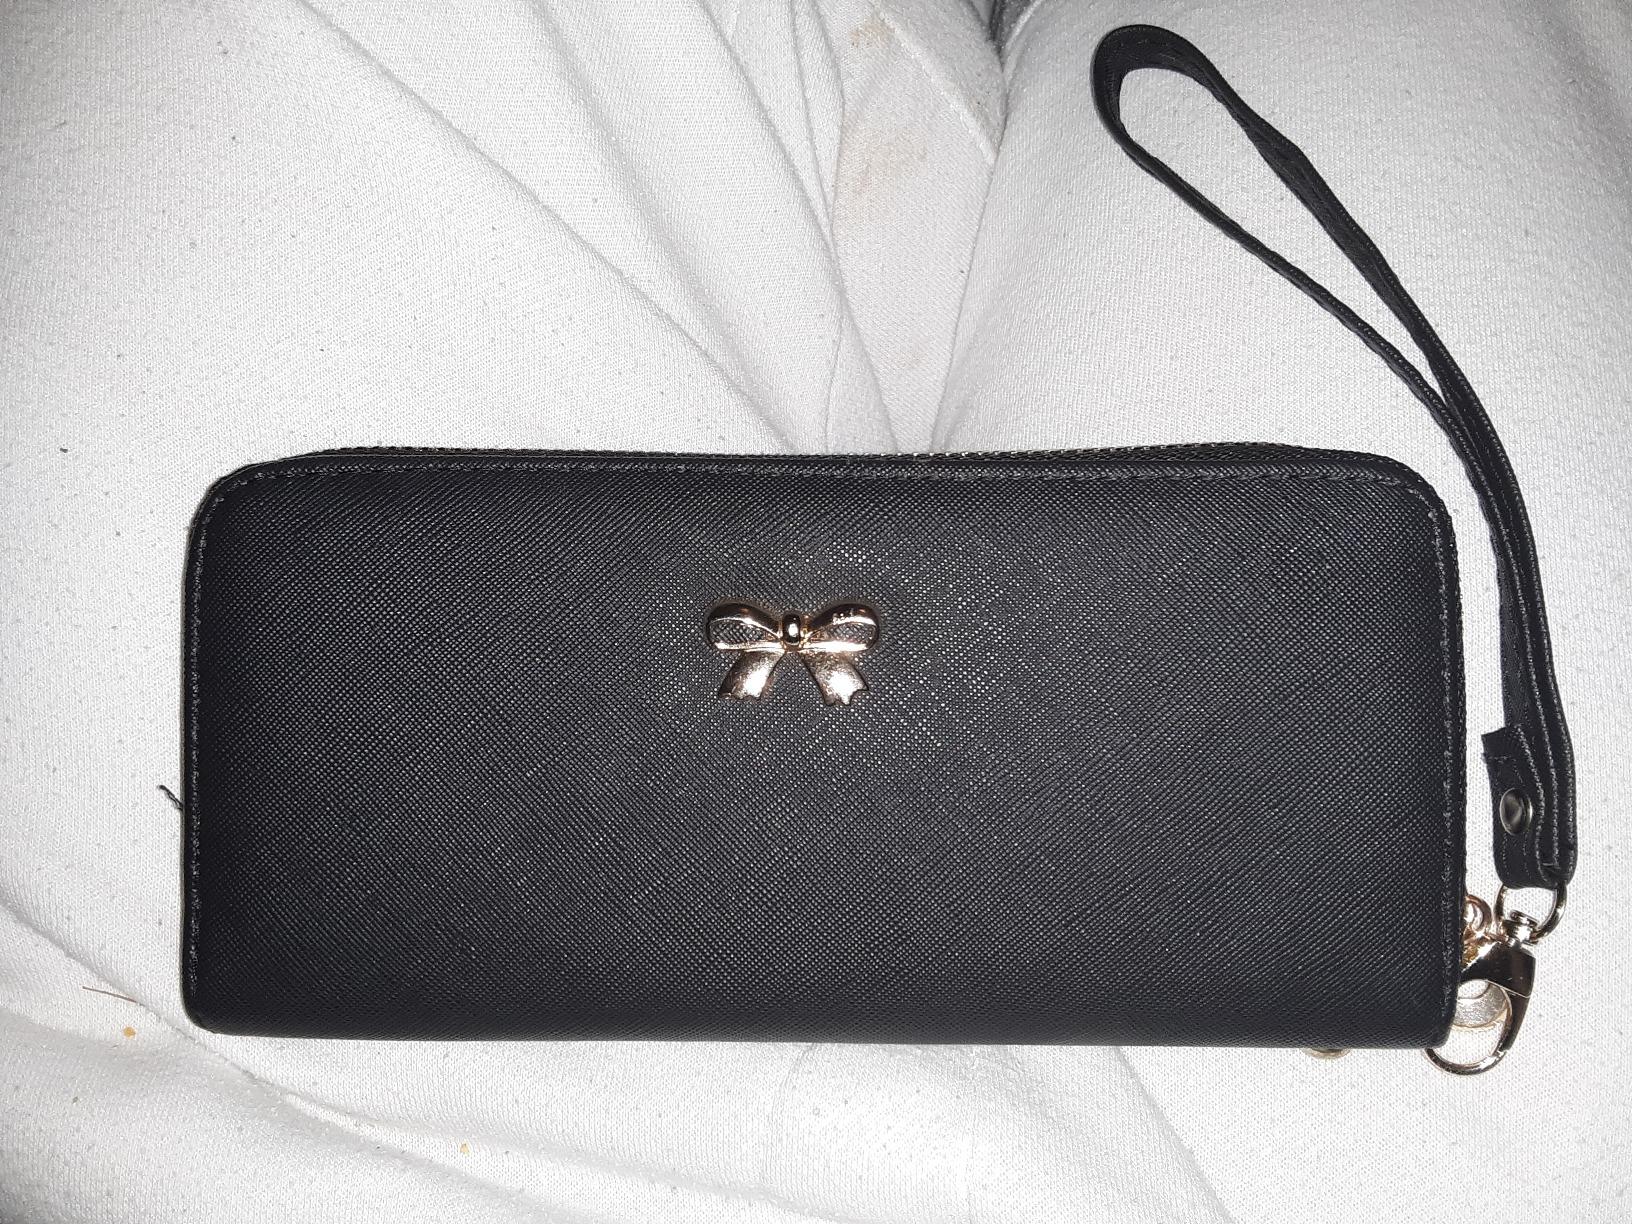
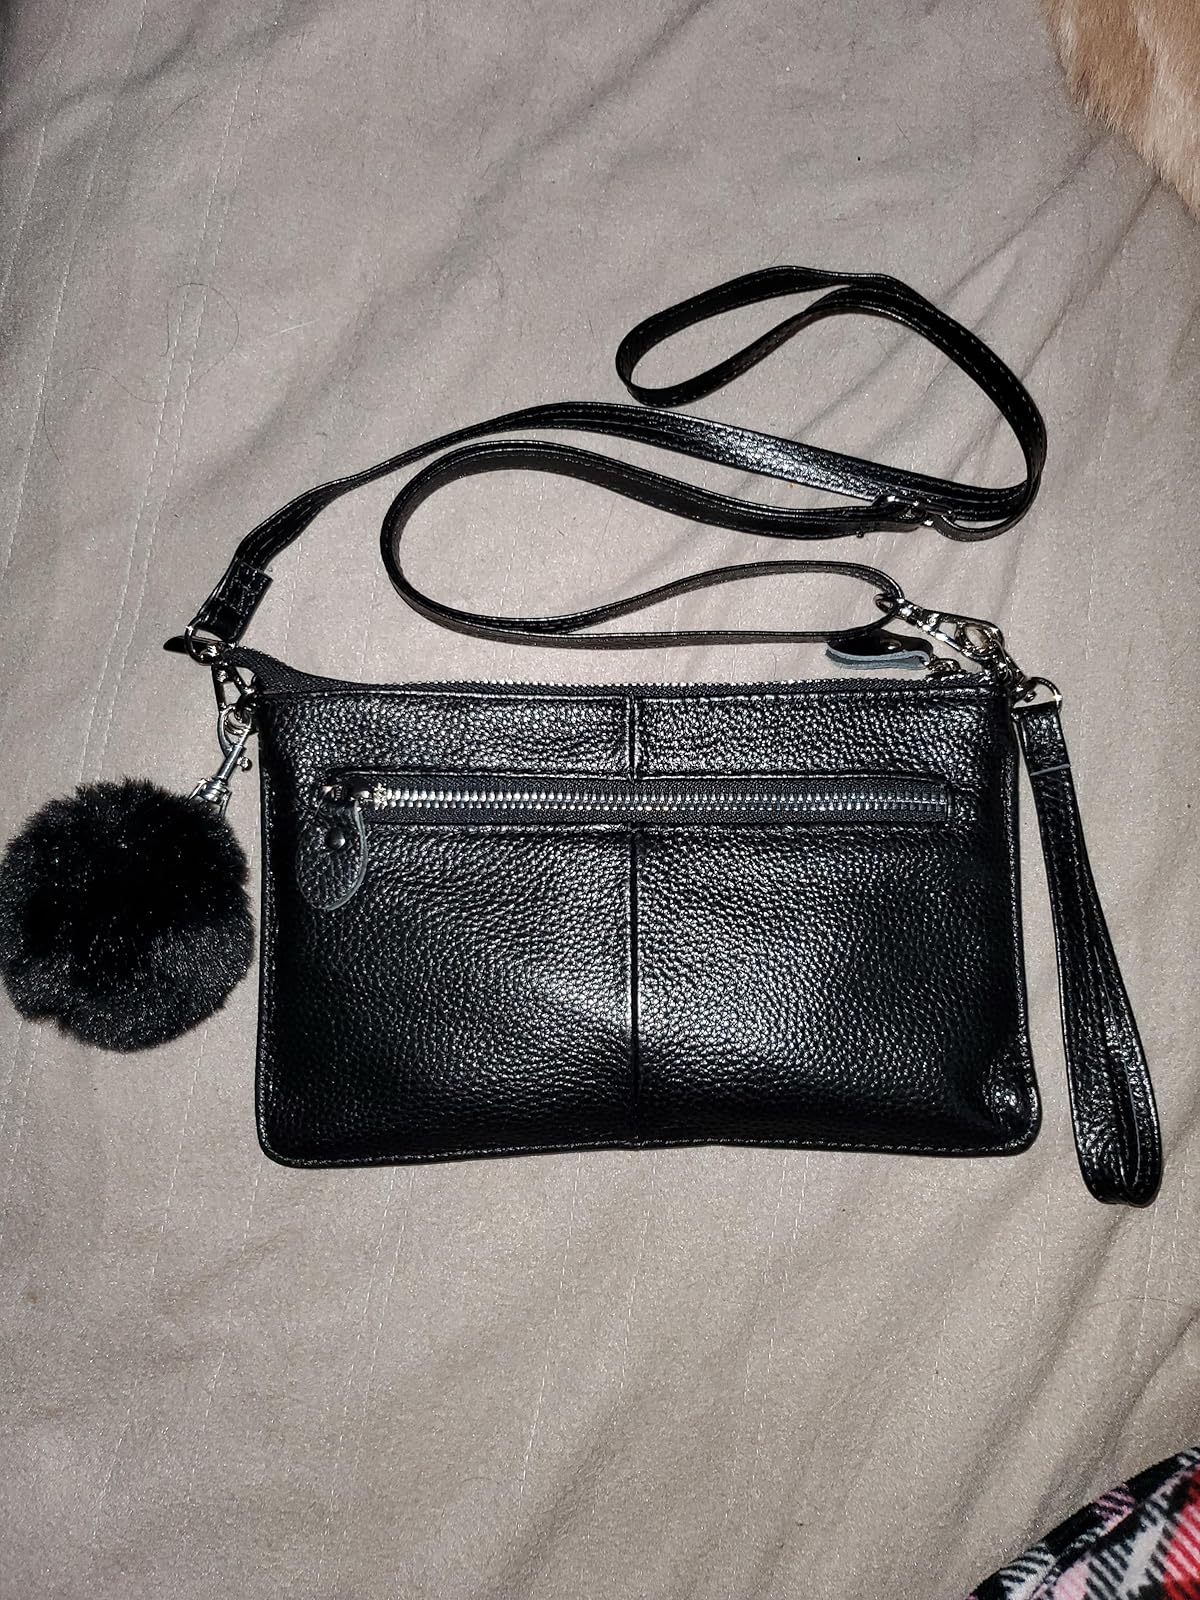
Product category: accessories_handbag
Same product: no